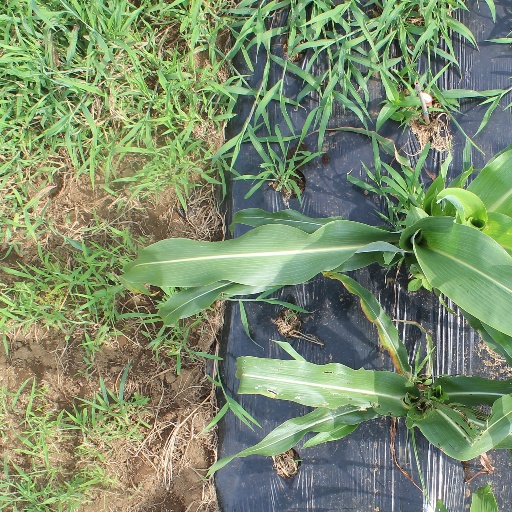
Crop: sorghum